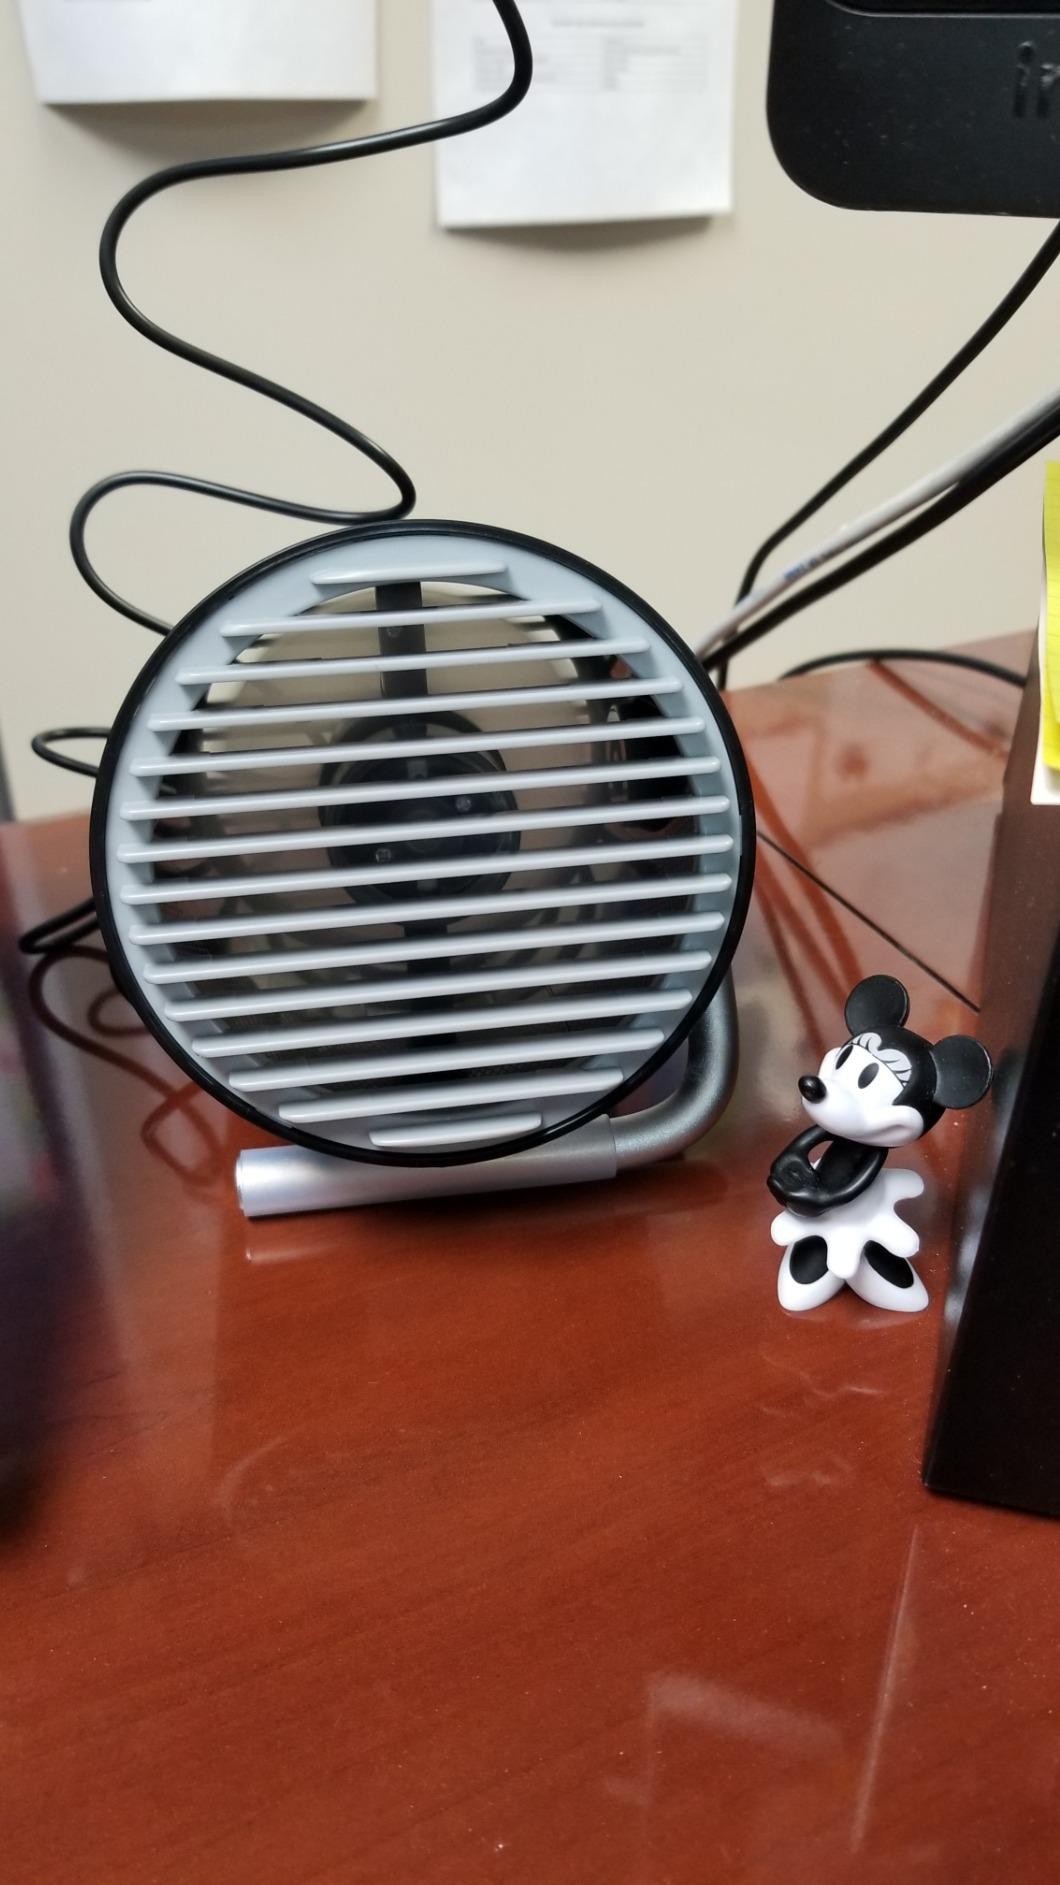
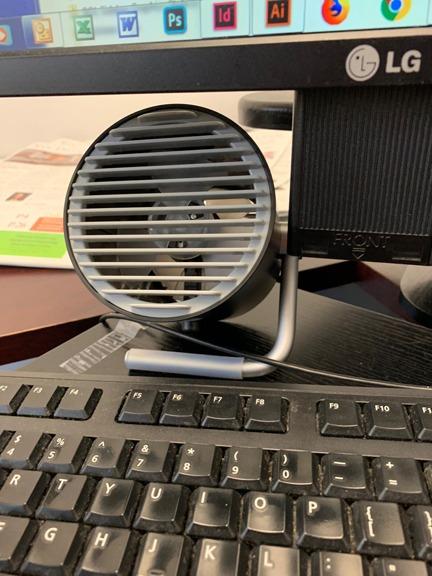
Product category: fan
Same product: yes